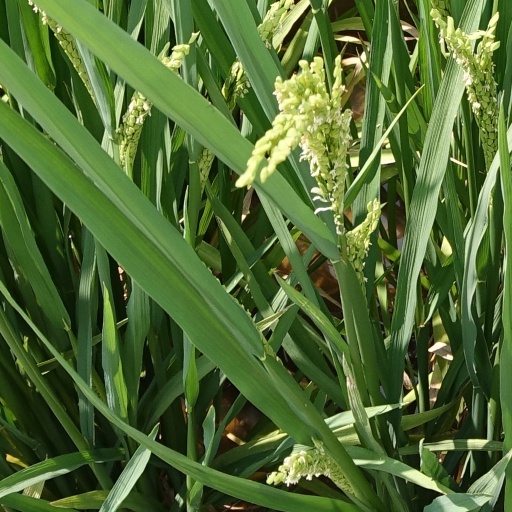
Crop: rice